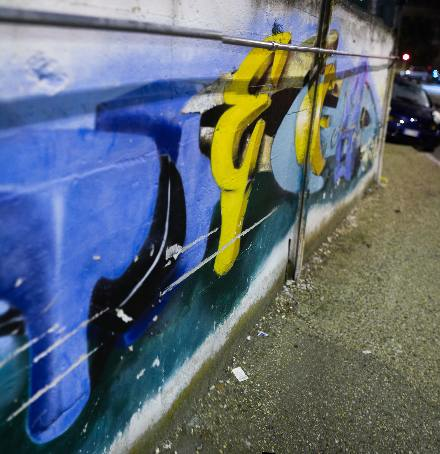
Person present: No